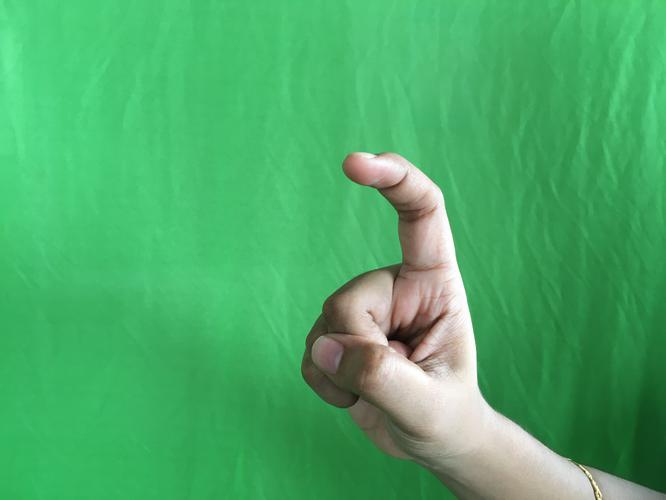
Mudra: Tamarachudam
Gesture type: single_hand